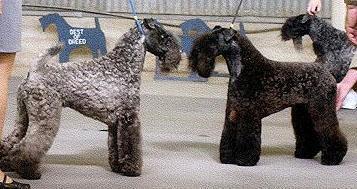
Kerry_blue_terrier